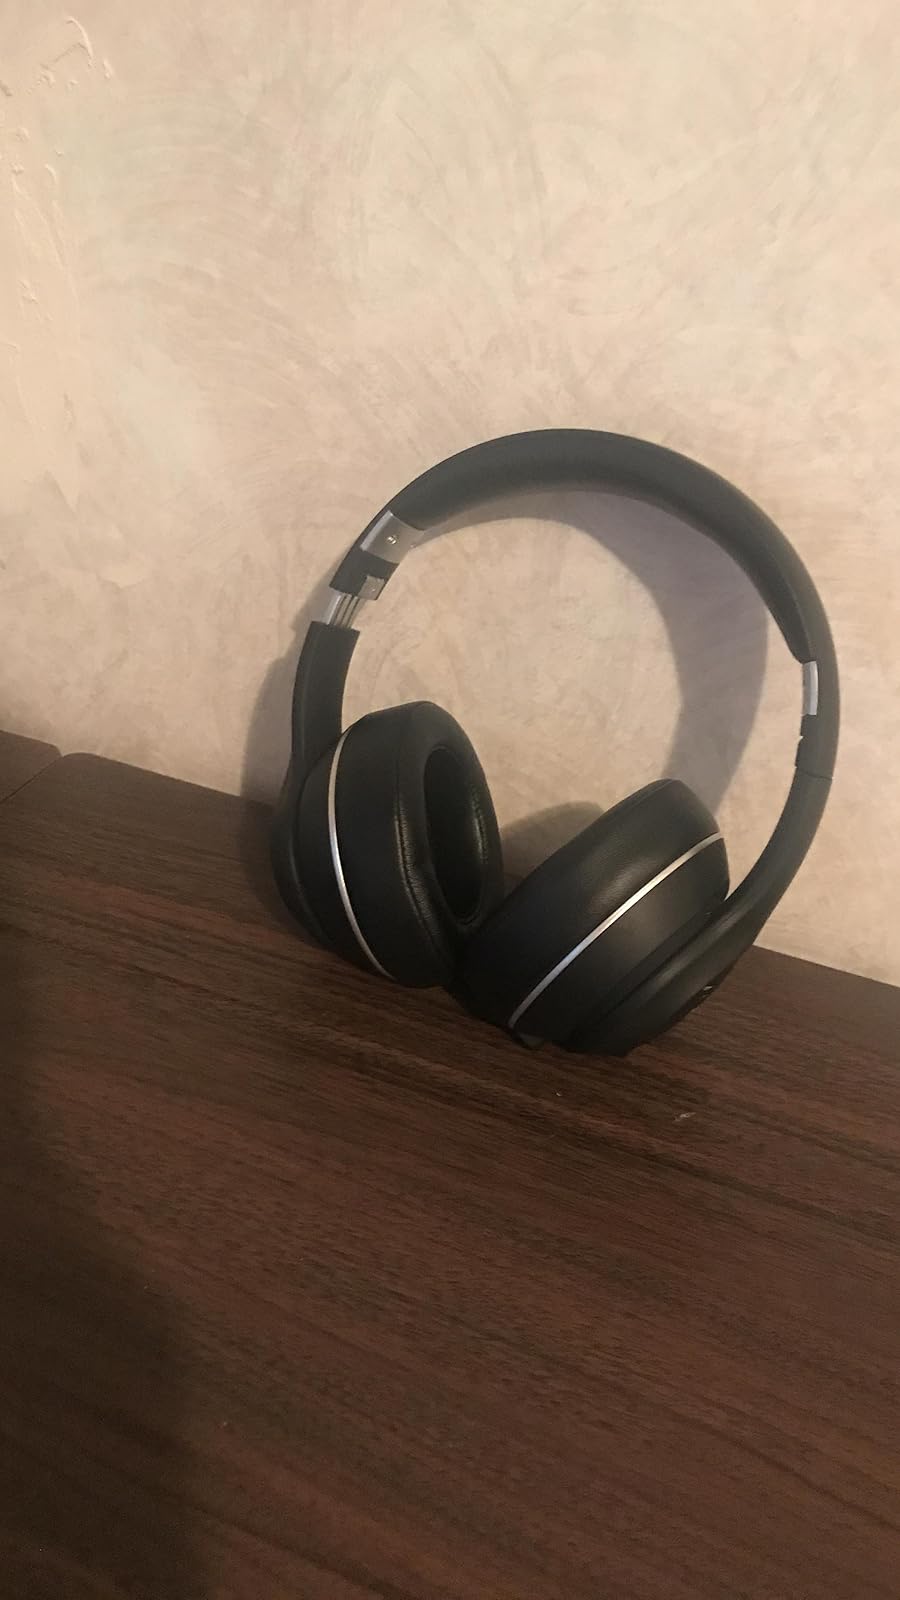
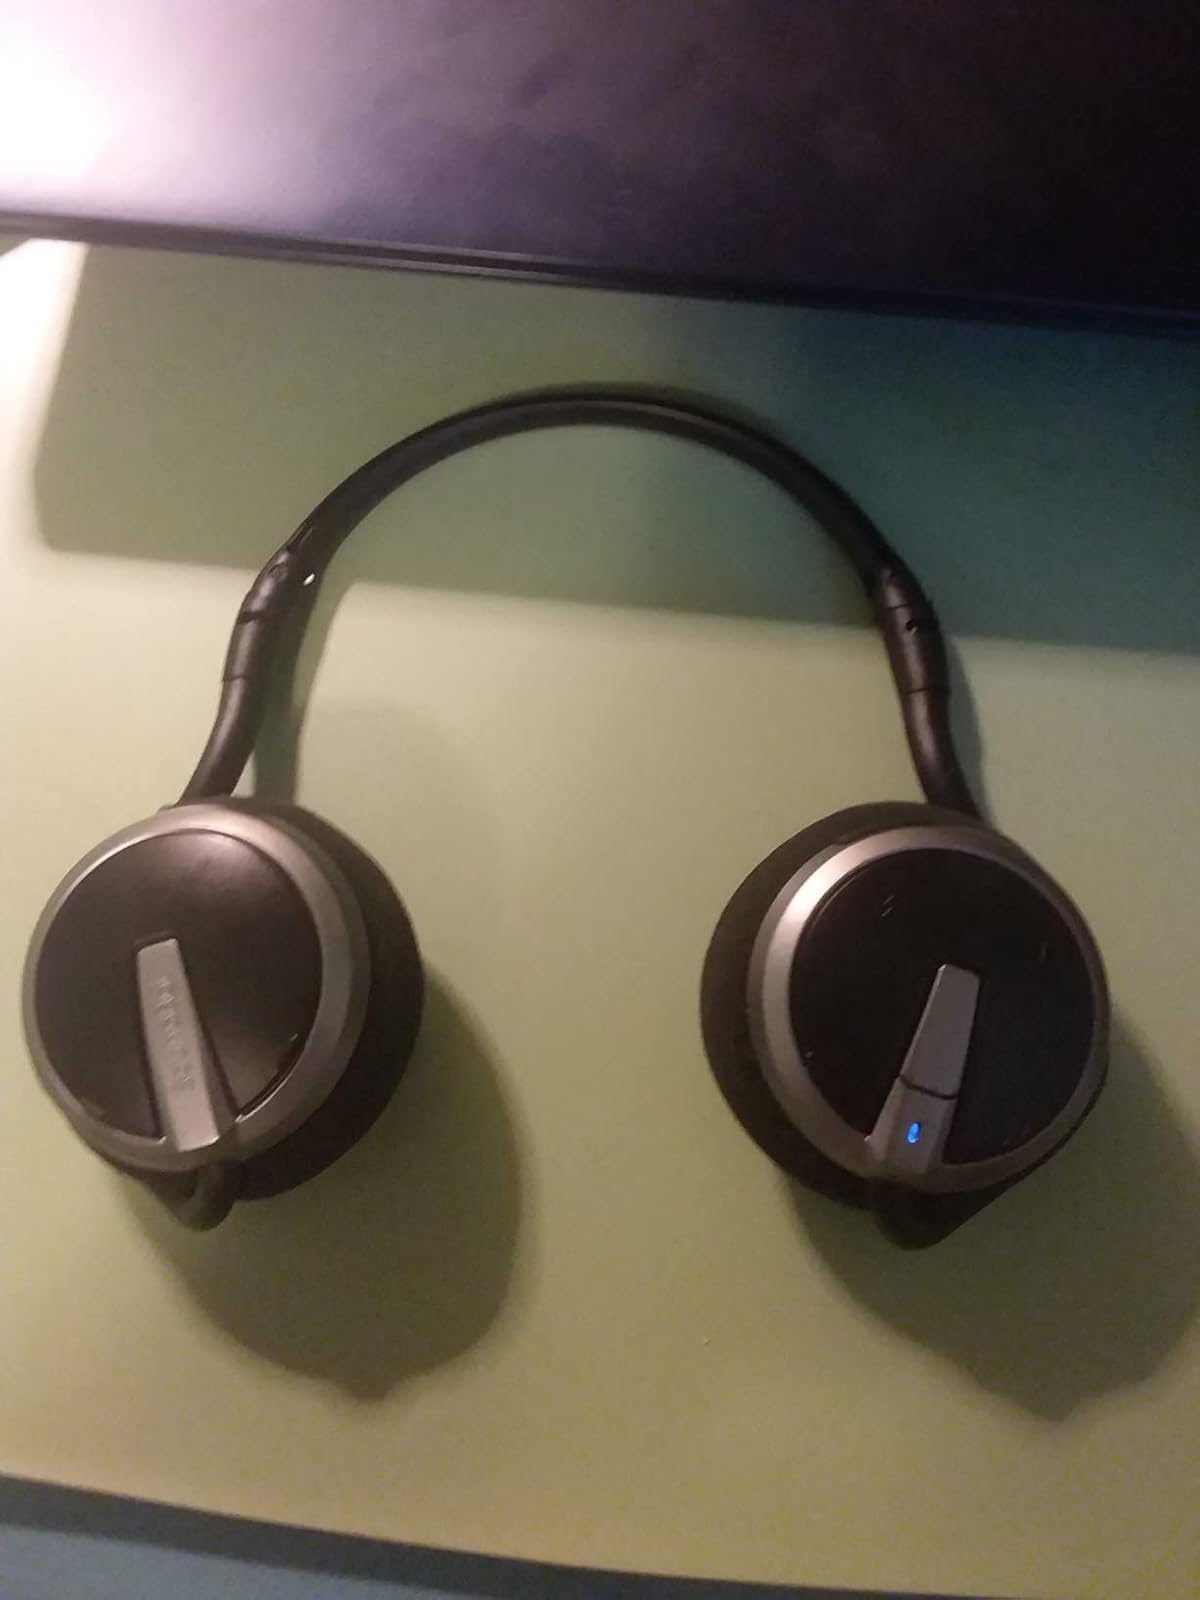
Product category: headphones
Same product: no